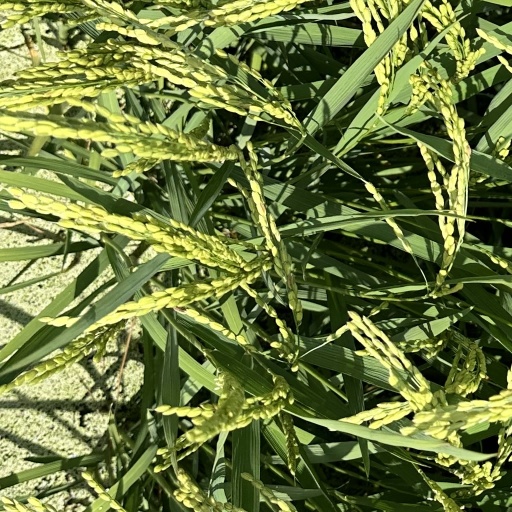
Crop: rice